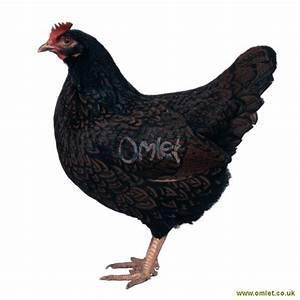
chicken